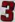
Number: 3